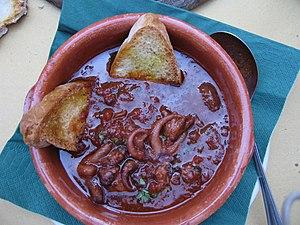
En cuisine, le mot bouillon désigne plusieurs notions différentes :